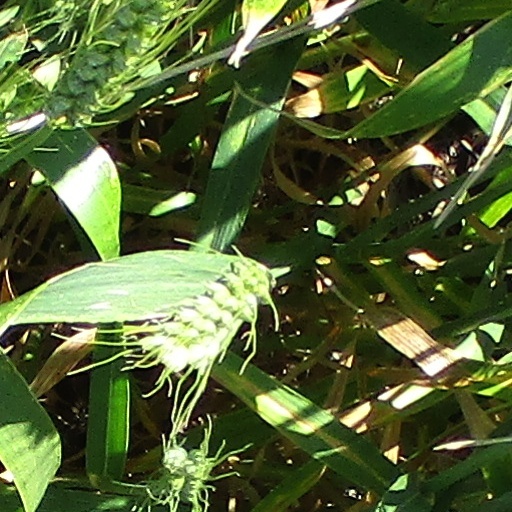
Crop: wheat